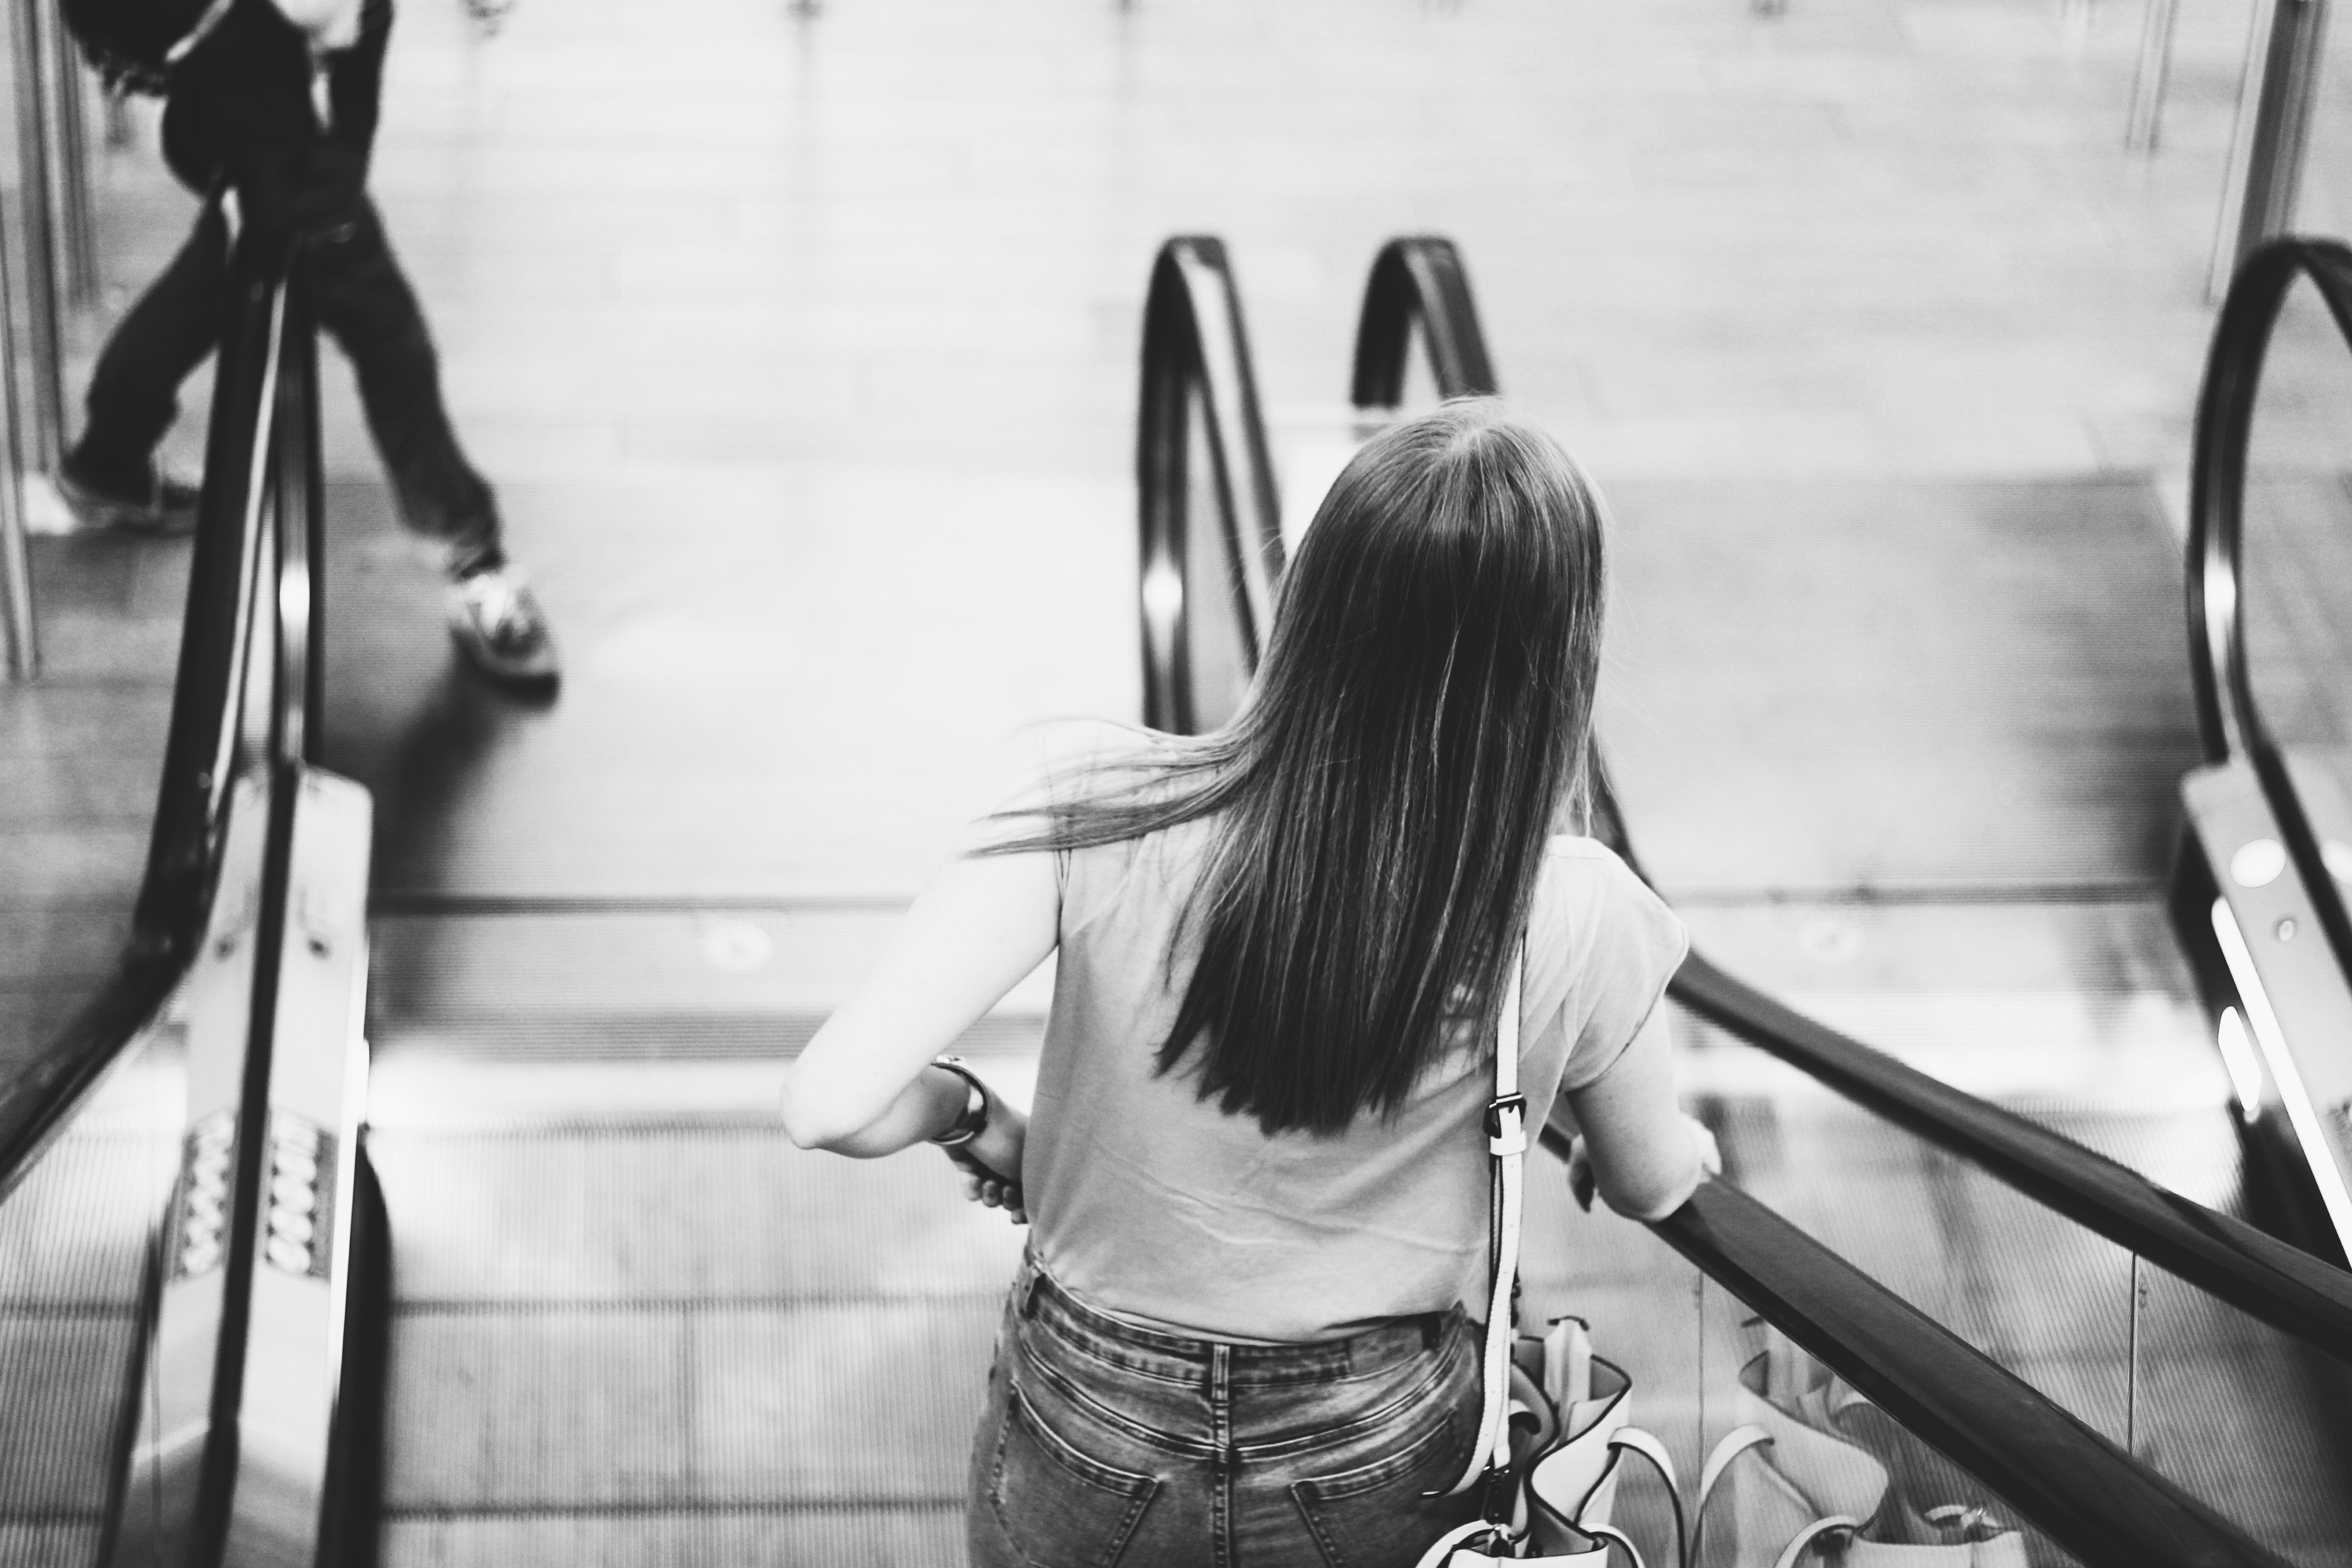
photograph, white, black and white, black, people, monochrome, snapshot, monochrome photography, standing, photography, street, long hair, architecture, smile, style, back, pattern, jeans, waist, child, black hair